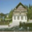
Label: house